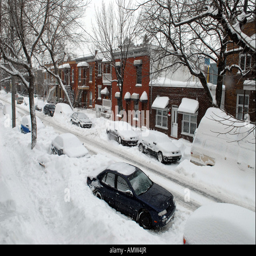
street after a snow storm